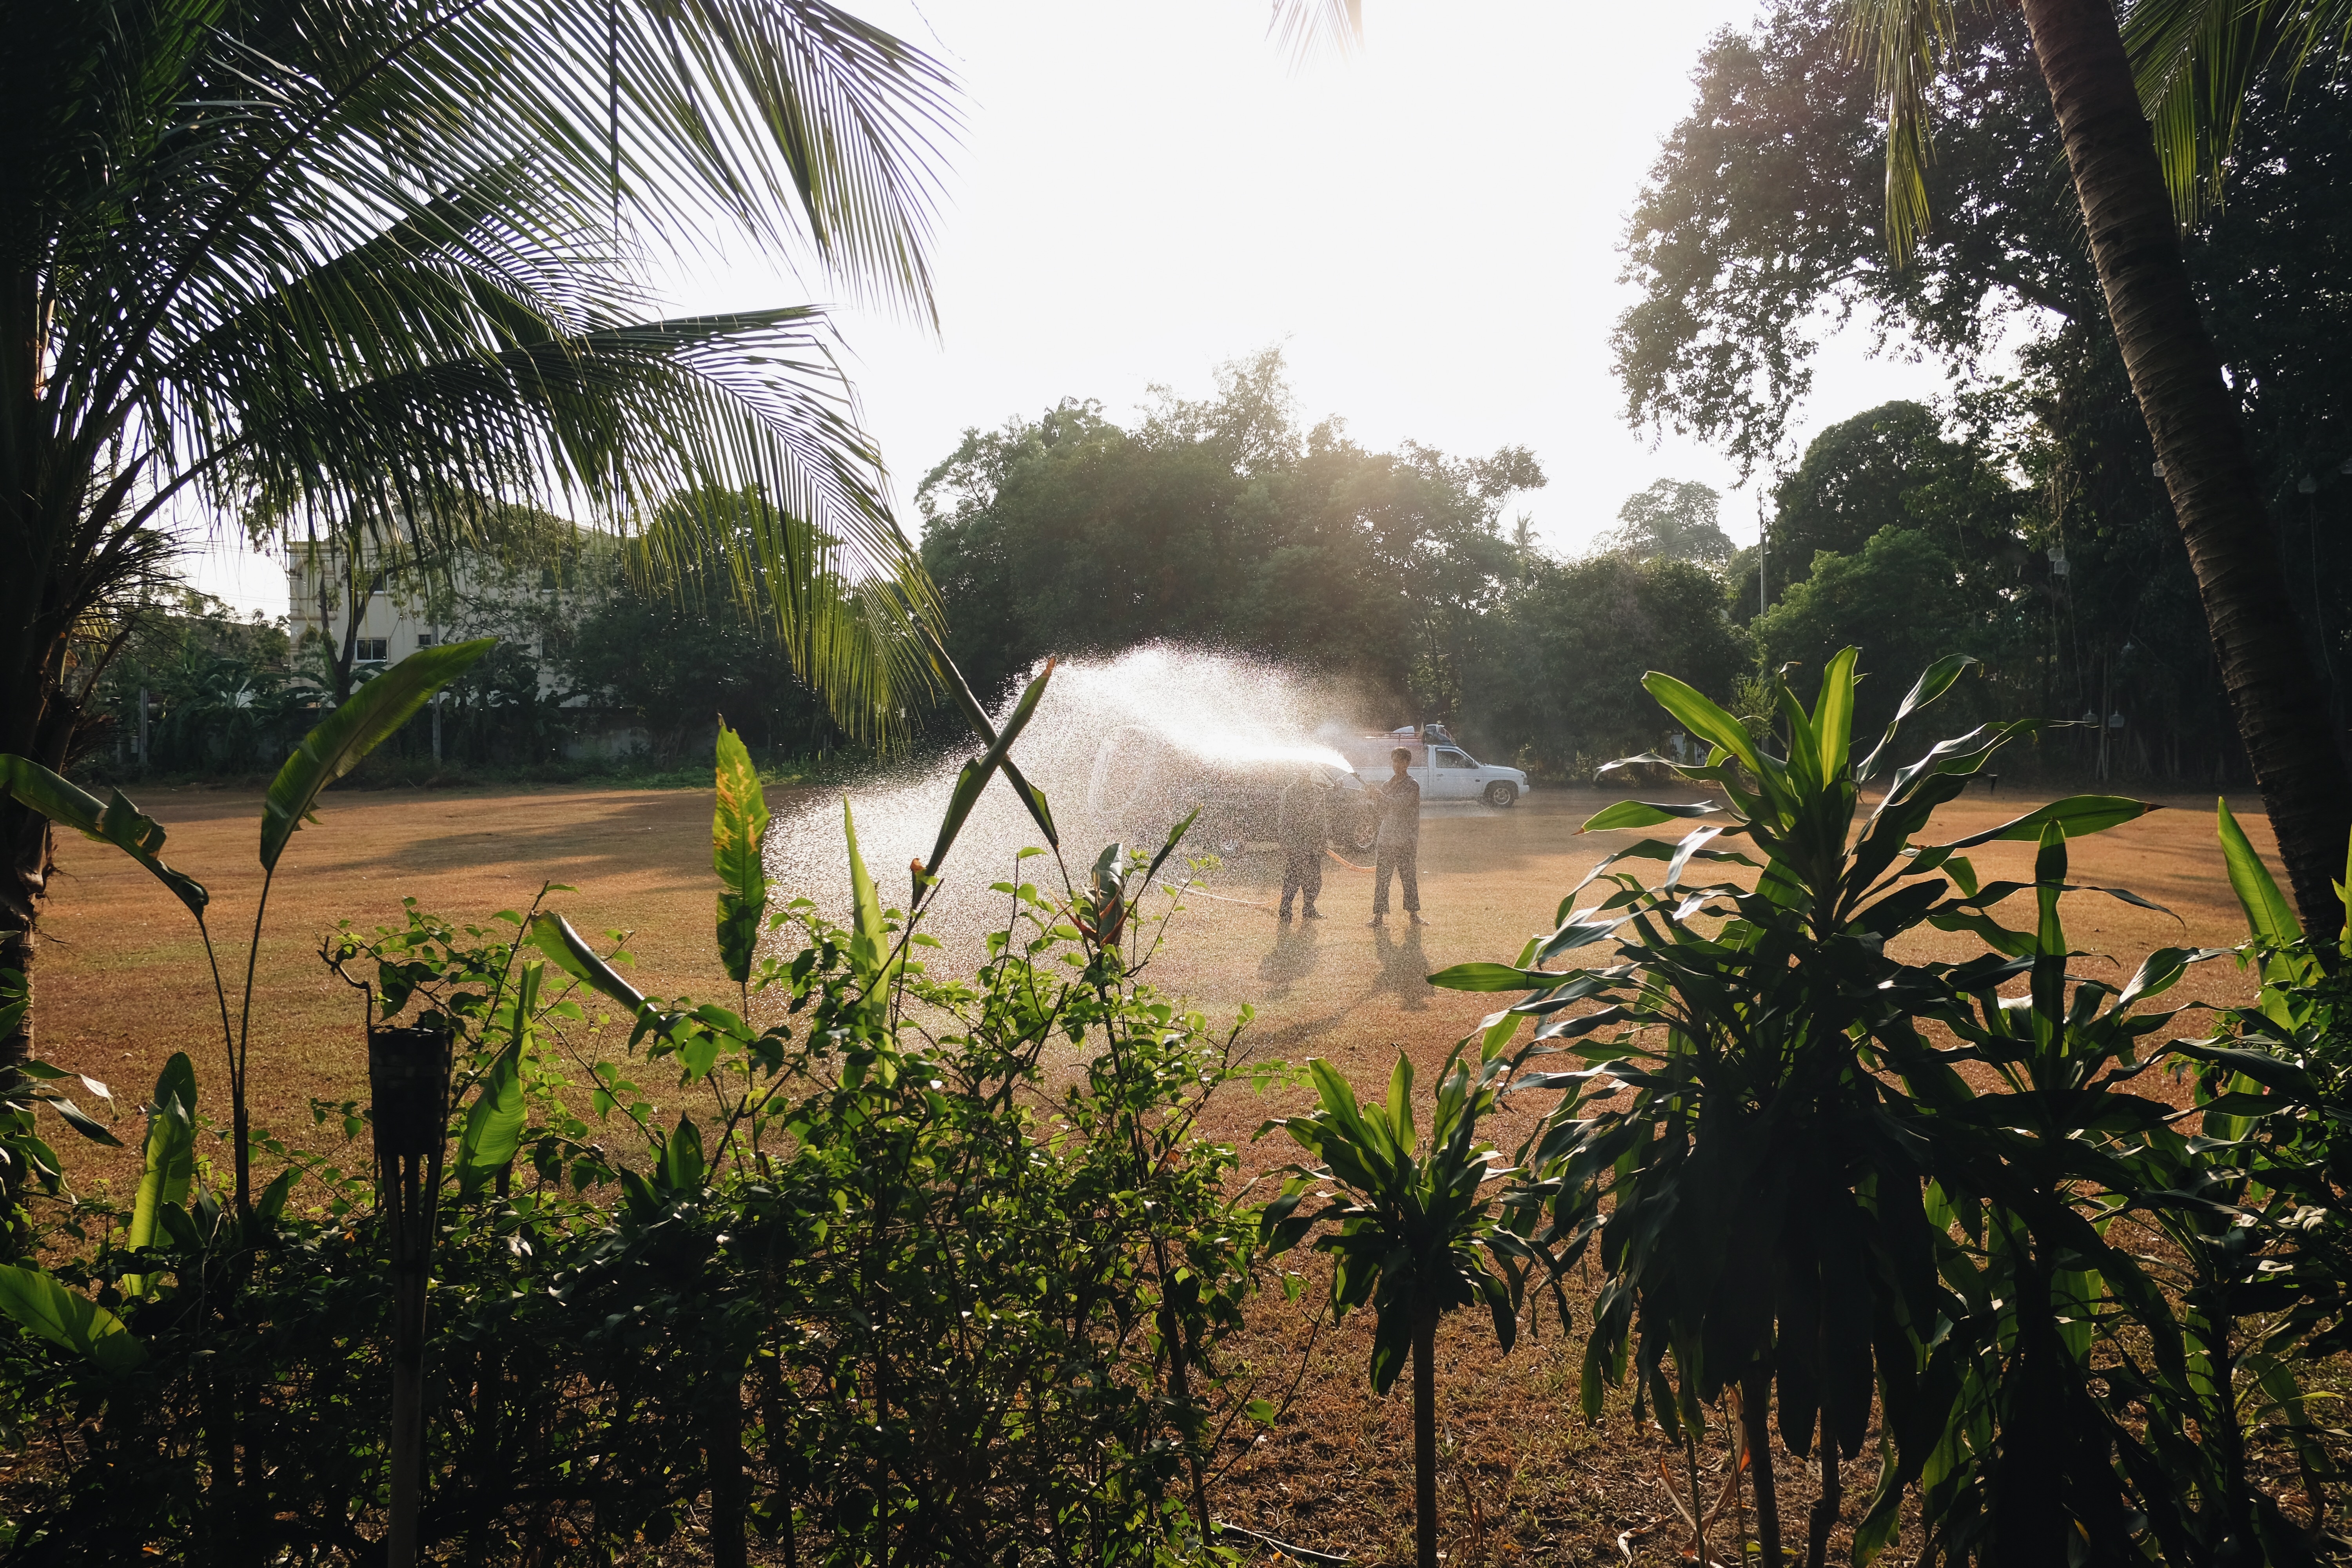
tree, nature, forest, grass, sunlight, morning, jungle, botany, garden, resort, rainforest, habitat, tropics, rural area, arecales, palm family